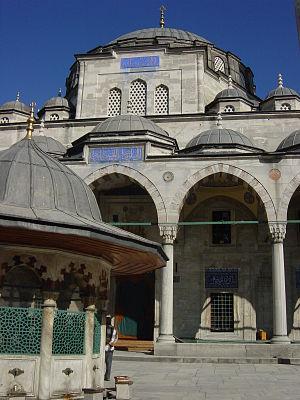
Aziyadé est le premier roman de Pierre Loti, publié anonymement en 1879. Le livre a pour thème une histoire d'amour dans le cadre exotique de la Turquie de 1876-1877 entre un officier de marine européen et une jeune femme du harem d'un riche vieillard, d'abord à Salonique puis à Istanbul.